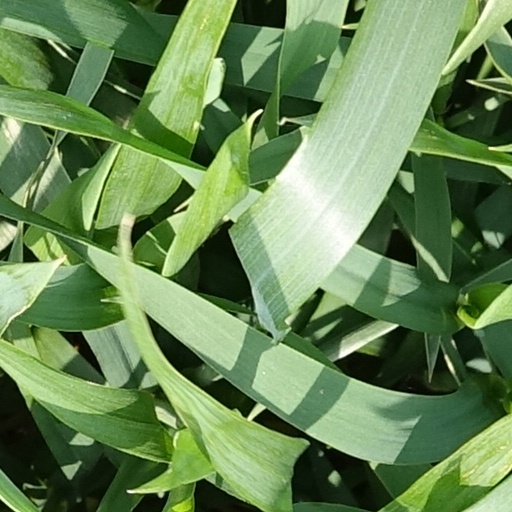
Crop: wheat